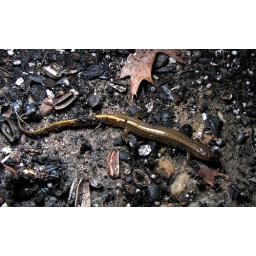
Two-Lined Salamander&lt;i&gt;Eurycea bislineata&lt;/i&gt;A new one for me. Found under a pot when I moved my plants in last night.